Bradley M. Rockwood

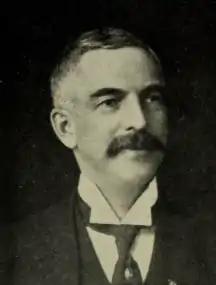
Bradley M. Rockwood

Bradley M. Rockwood served in the Massachusetts Senate. He was from Franklin, Massachusetts.